Agoston Kubinyi

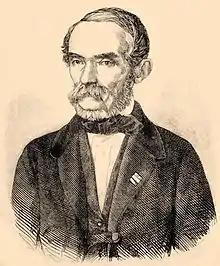

Ágoston Imre Kubinyi (30 May 1799 – 19 September 1873) was a Hungarian nobleman, patron of the arts and the first director of the National Museum of Hungary.